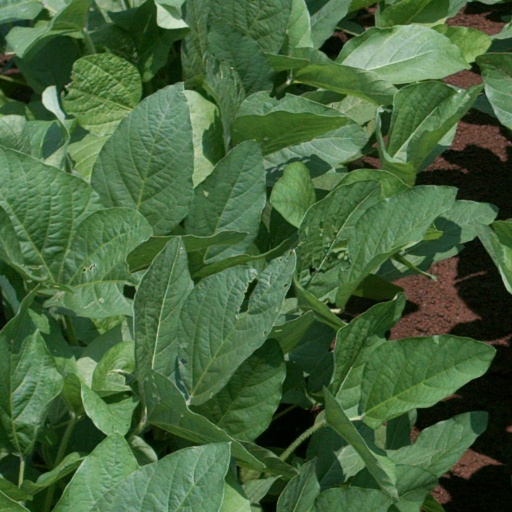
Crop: soybean